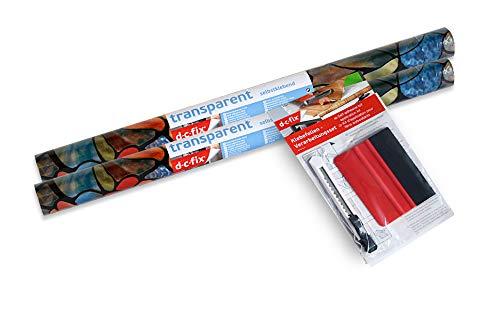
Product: d-c-fix 96445 Spring Chapel/Tulia Window Film, 17" x 78" Roll-2 Pk with Applicator
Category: Home & Kitchen | Home Décor | Kids' Room Décor | Window Treatments | Window Stickers & Films
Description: Includes 2 17" x 78" rolls and applicator.
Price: $12.99